WTC View

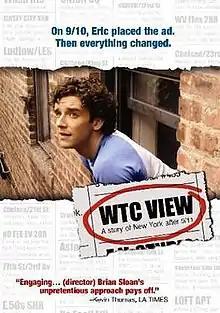
Theatrical release poster

WTC View is an American film released in 2005, based on the 2003 play of the same name by Brian Sloan, that traces the search for a roommate in the weeks following the September 11 attacks. Eric (Michael Urie), a gay photographer, places an ad for a new roommate on September 10, 2001, for his apartment with a view of the World Trade Center. He encounters prospective roommates in varying stages of grief, including a campaign worker for mayoral candidate Mark Green, a boisterous construction worker, an idealistic NYU student, and a trader on Wall Street, each of whom share his own perspective on the events. Throughout the film, Eric deals with the aftermath of 9/11, the trauma it has caused and continues to cause him, and the resulting split from his boyfriend.